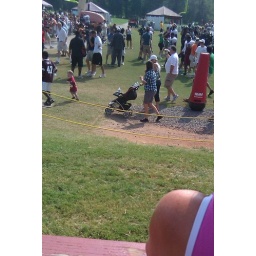
Kyle Shanahan in white shirt, black shorts